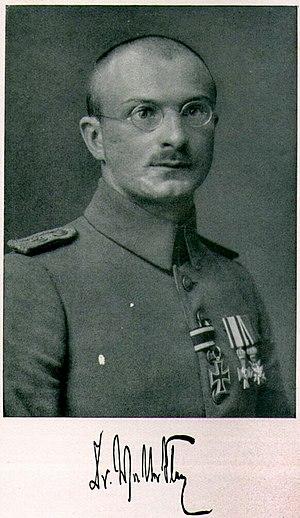
Walter Flex, né le 6 juillet 1887 à Eisenach et décédé le 16 octobre 1917 à Pöide, est un écrivain et poète allemand.